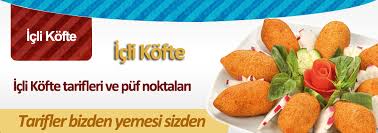
Yemek: icli_kofte